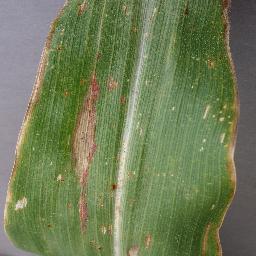
Label: Corn_(Maize)___Northern_Leaf_Blight